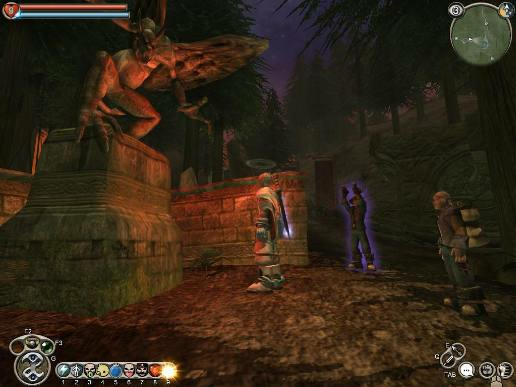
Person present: No